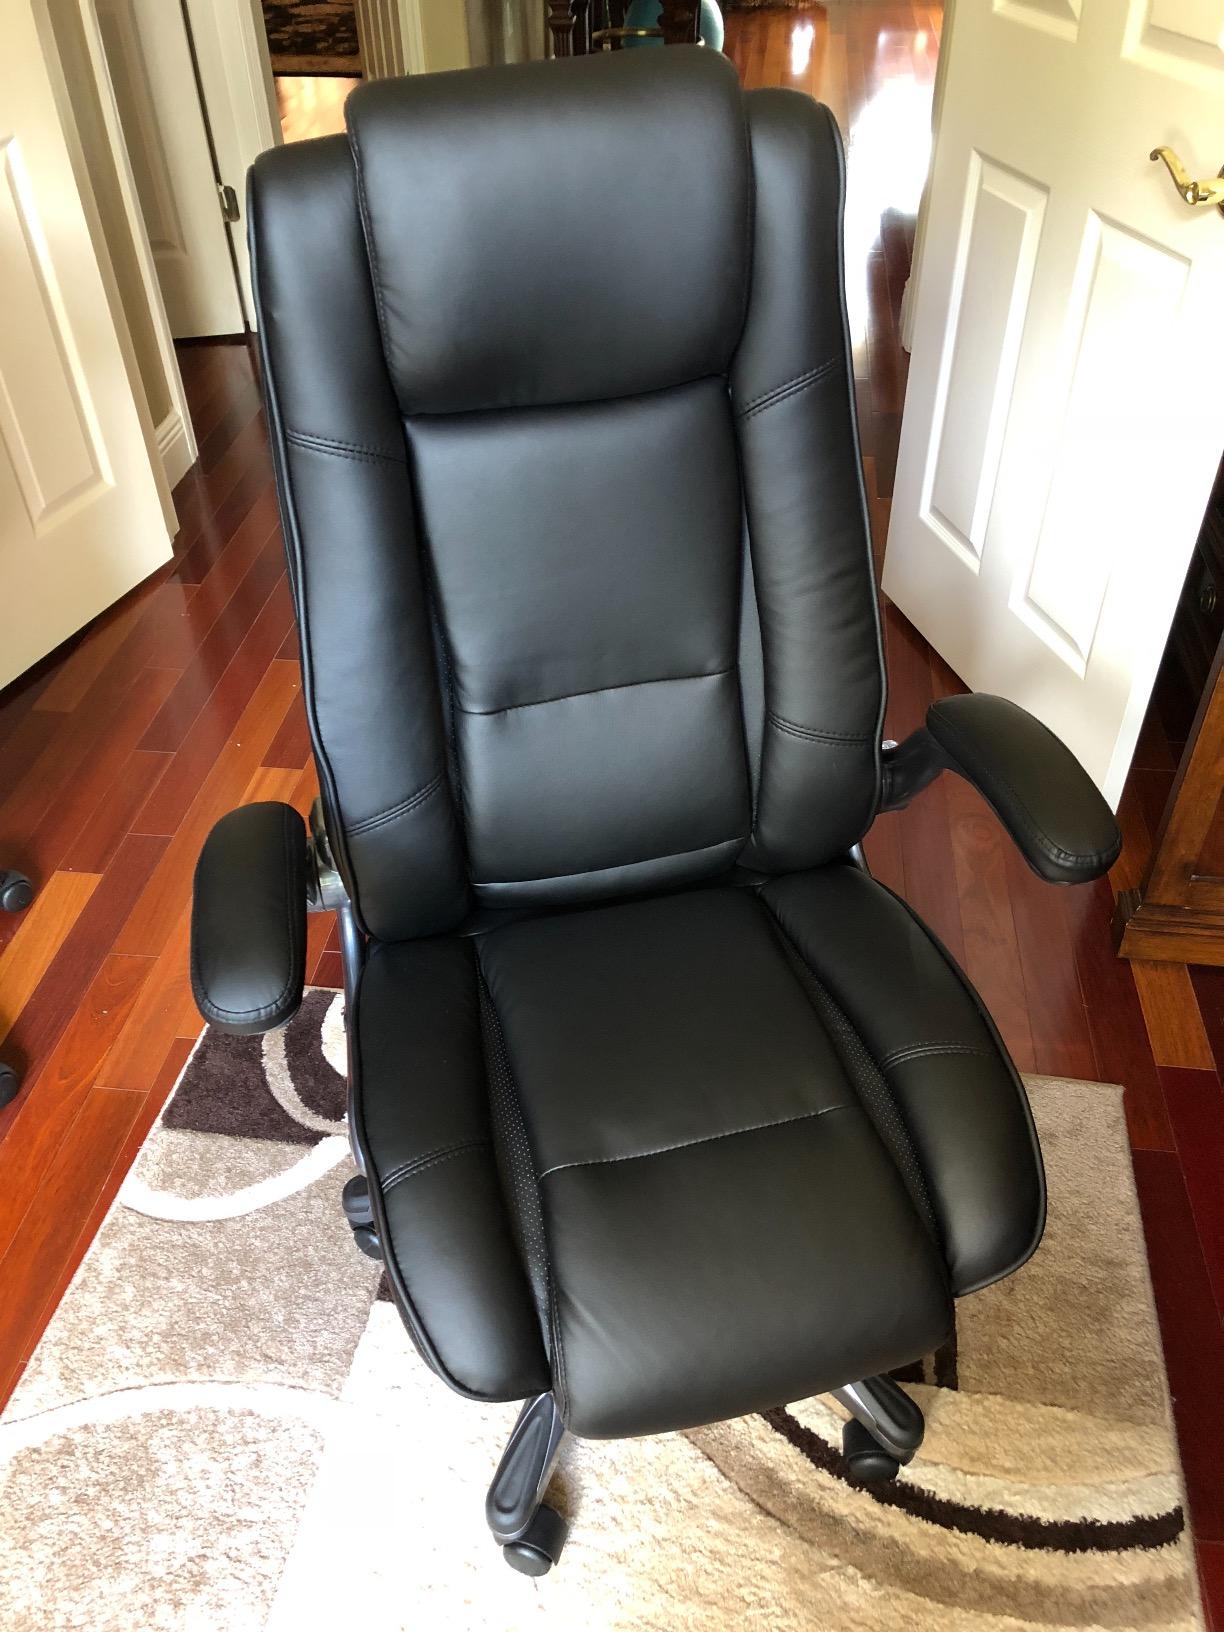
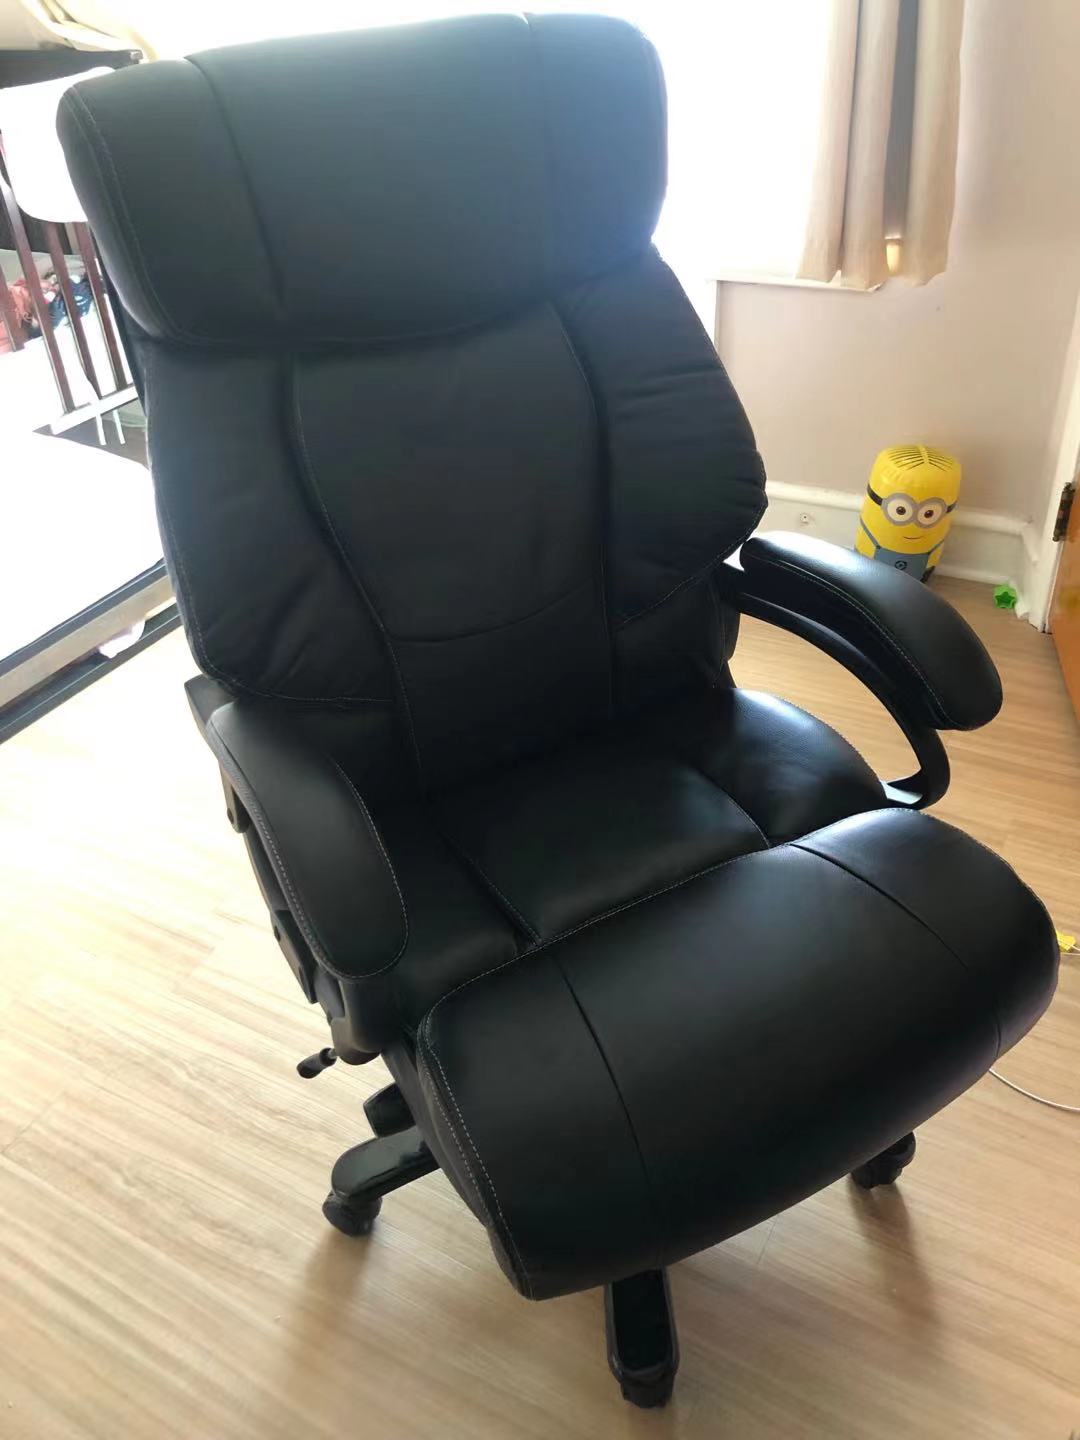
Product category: items_chair
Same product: no